PPG Paints Arena

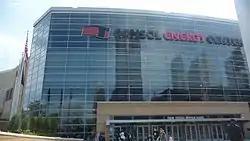
The arena with the Consol Energy Center name from 2010 to 2016

PPG Paints Arena is one of the only major sports venues whose soft drink contract is not with The Coca-Cola Company or PepsiCo. (Coca-Cola previously held the contract with Civic Arena.) Instead, Dr Pepper Snapple Group holds a contract, and serves its own products such as RC Cola, Diet Rite, Cherikee Red, and Sunkist Orange Soda, in addition to its more popular brands such as Dr Pepper, 7 Up, and A&W Root Beer that are typically sold alongside Coca-Cola or Pepsi products in other venues. At the time of the arena's opening, Heinz Field sold Coca-Cola products and PNC Park sold Pepsi products, making Pittsburgh's three major sporting venues initially each selling different soft drinks. In 2012, Heinz Field joined PNC Park in pouring Pepsi products, breaking a 50-year commitment with Coca-Cola, while PNC Park switched to Coca-Cola products for 2014. The final years of the Civic Arena were without a pouring rights contract due to its impending demolition. In this time, Coca-Cola retained pouring rights in fountains (seemingly due to the cost of a large scale changeover) and Dr Pepper/7 Up products were exclusively sold in bottles. This is one of the few times that a venue this large has sold products from competing soft drink companies.